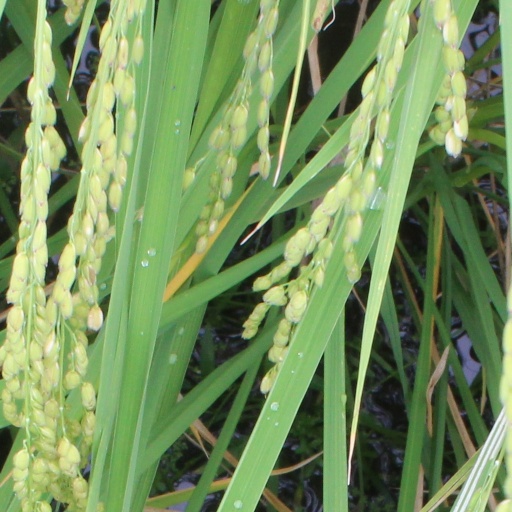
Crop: rice